Question: Please indicate a possible affordance area of the sit_on_bench that can be used for sitting on
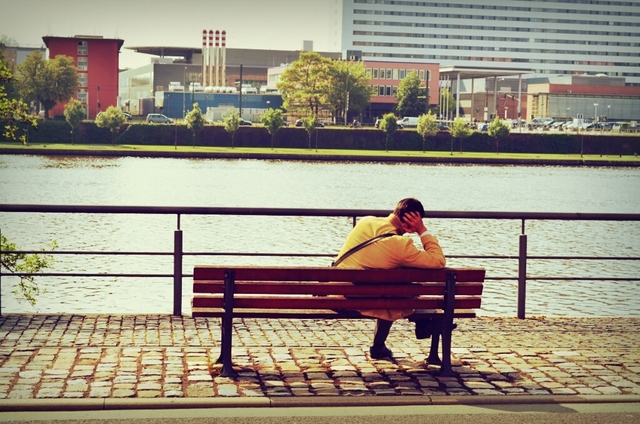
Answer: [187.5, 298, 476.5, 317]